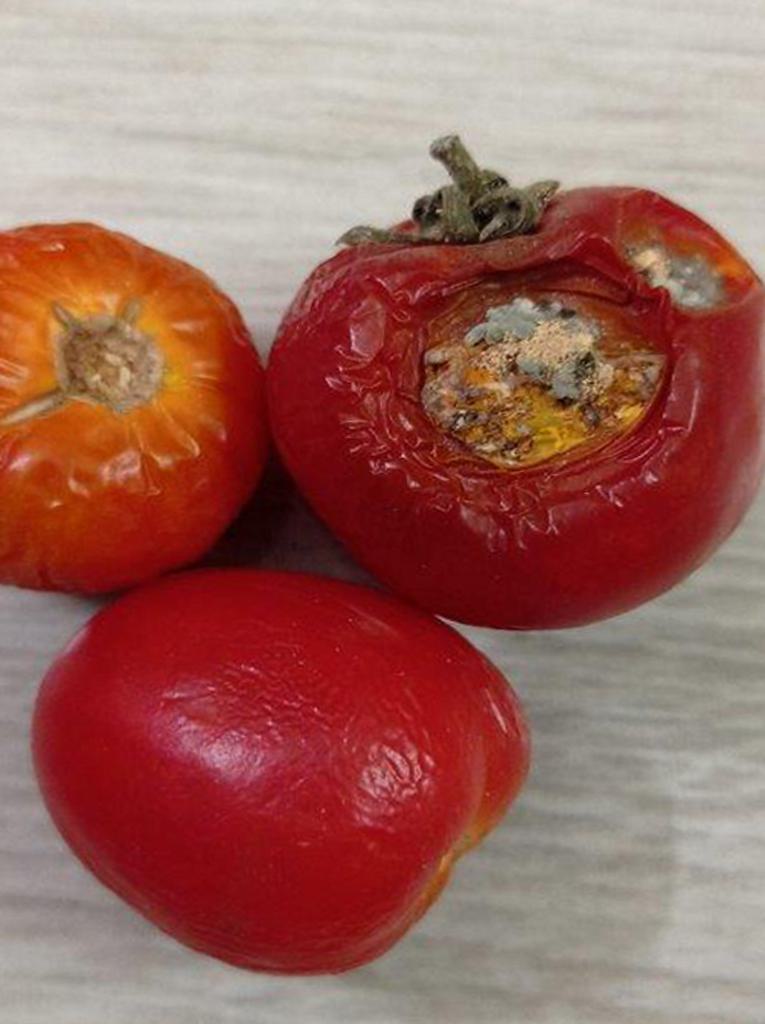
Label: Rotten